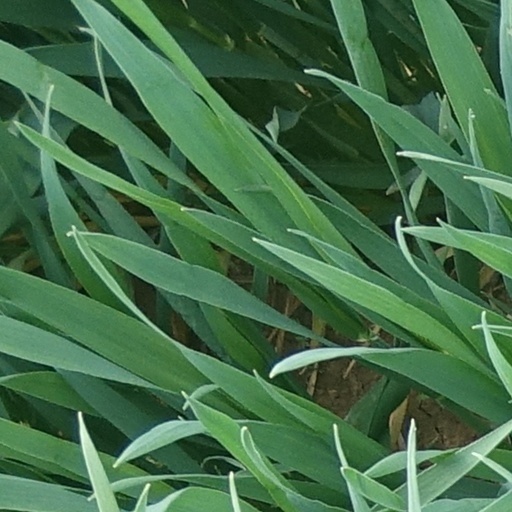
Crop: wheat